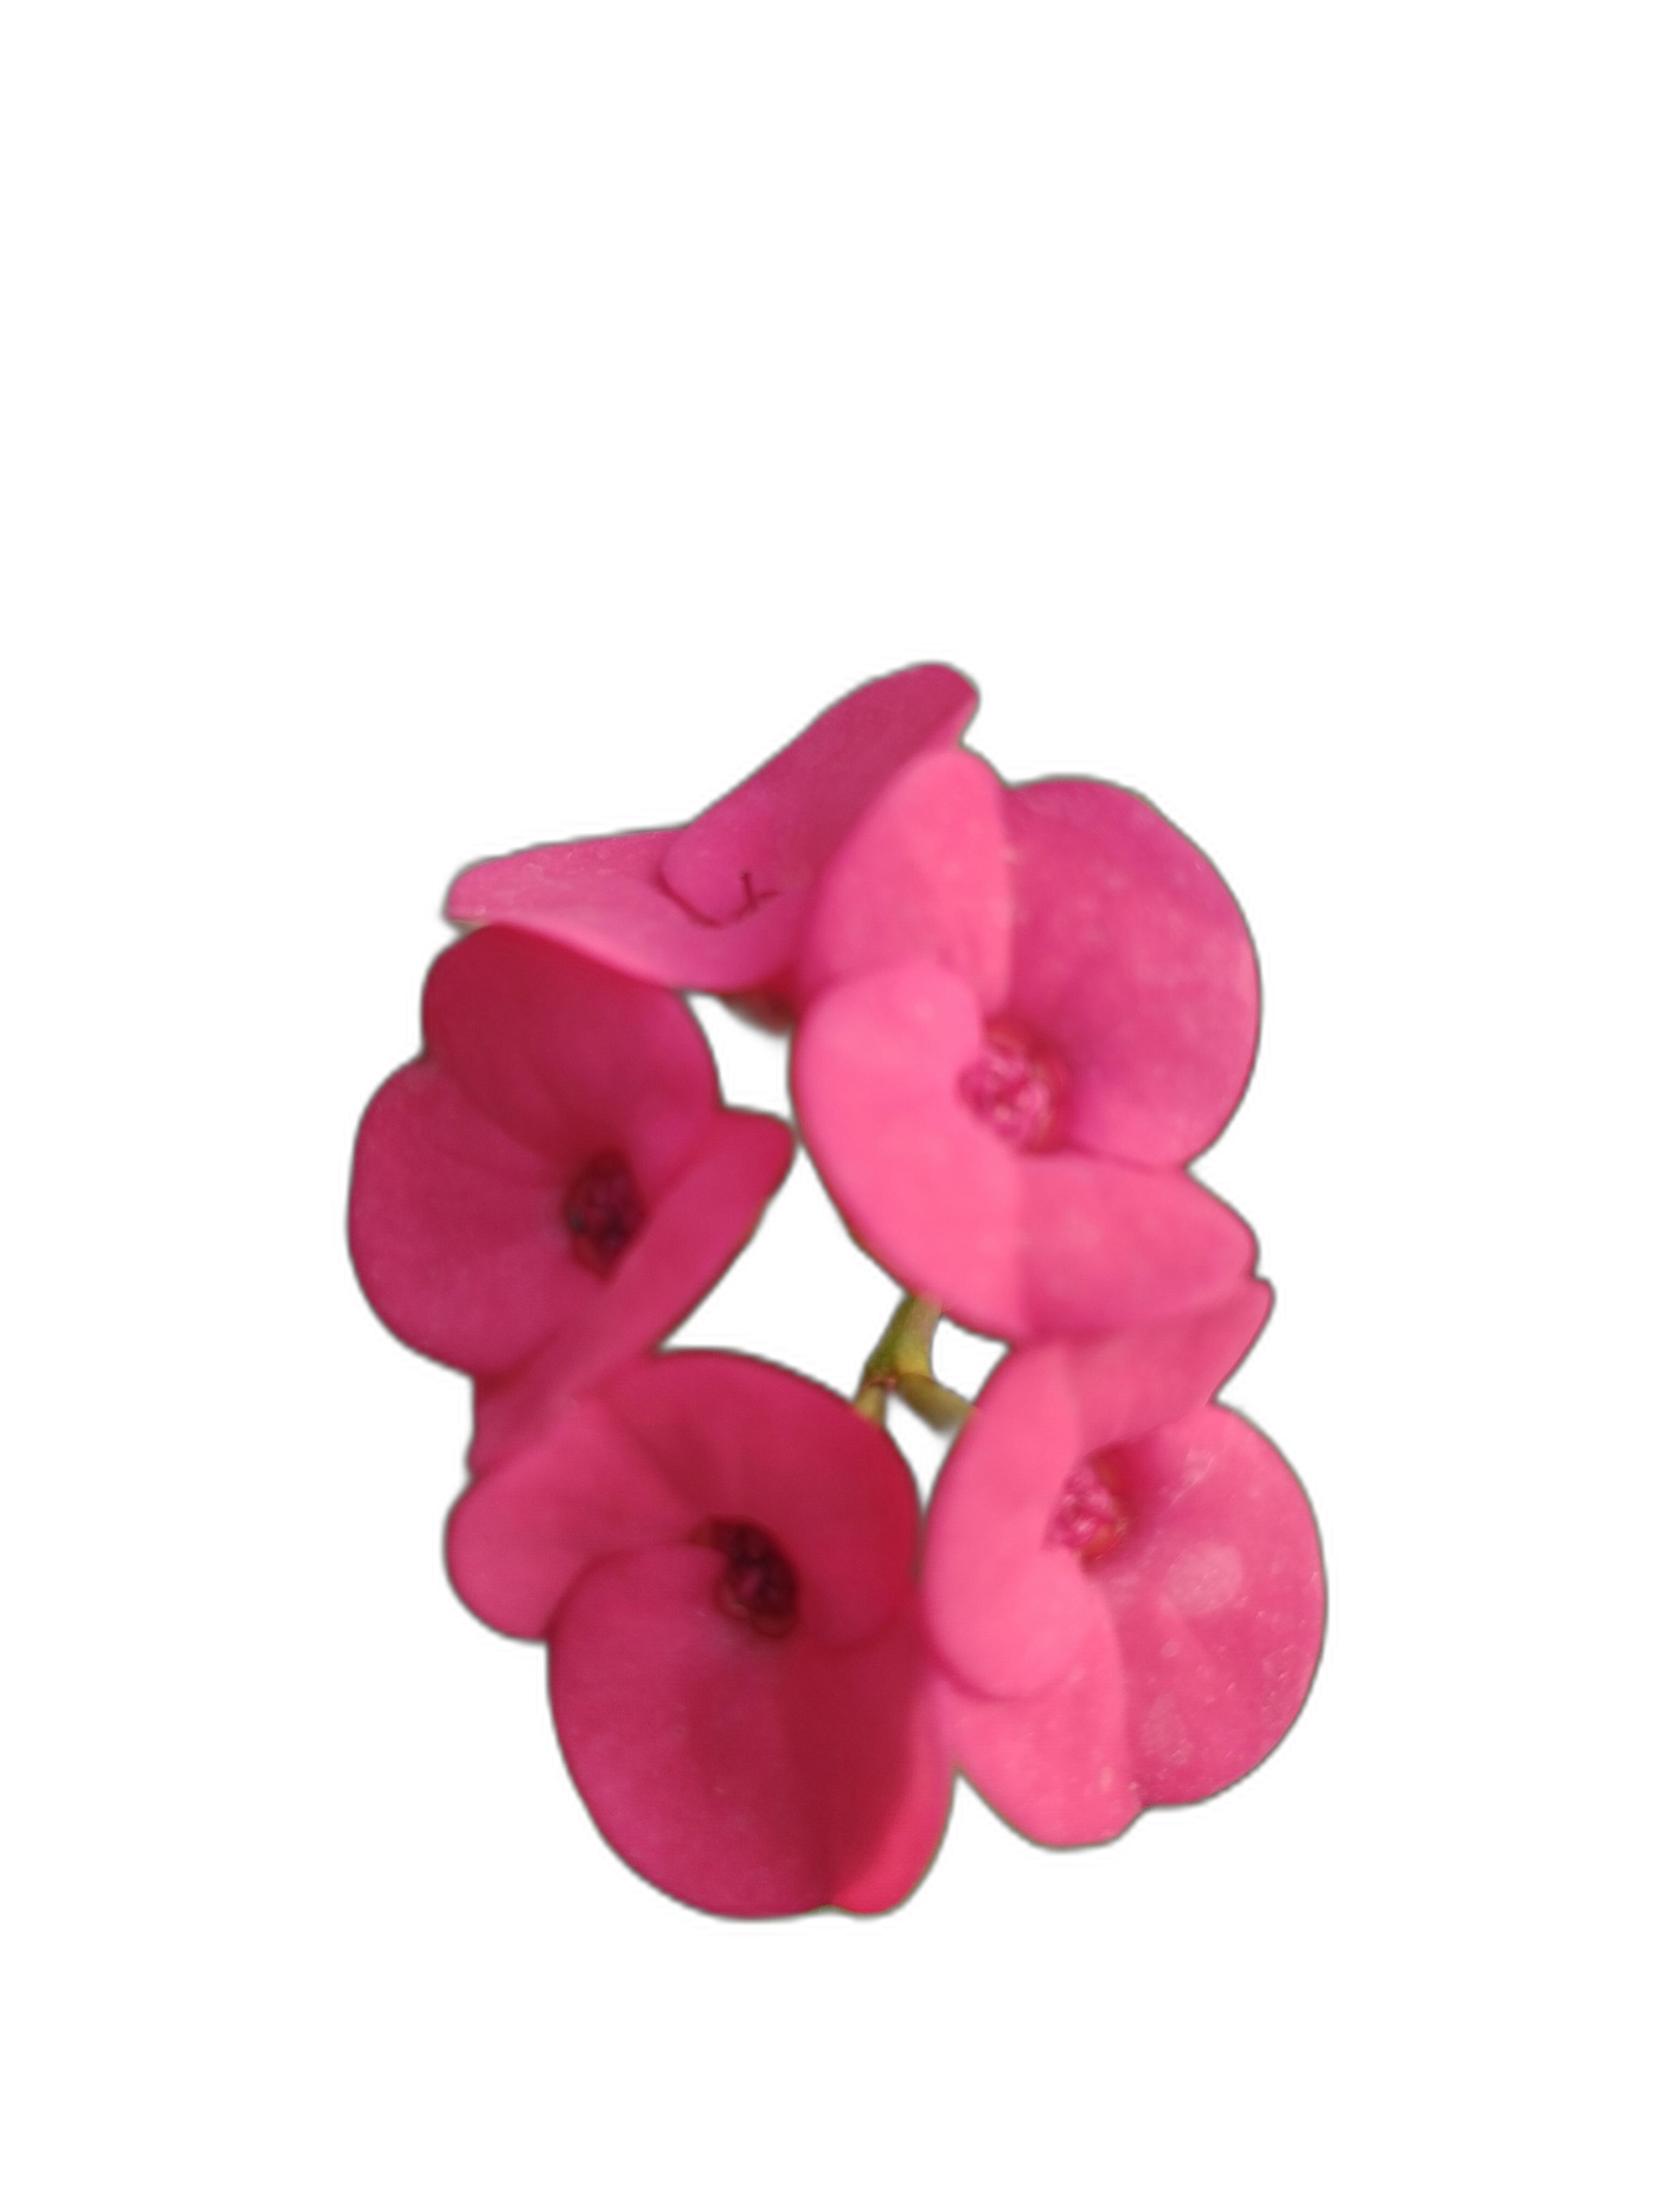
Label: Crown of thorns